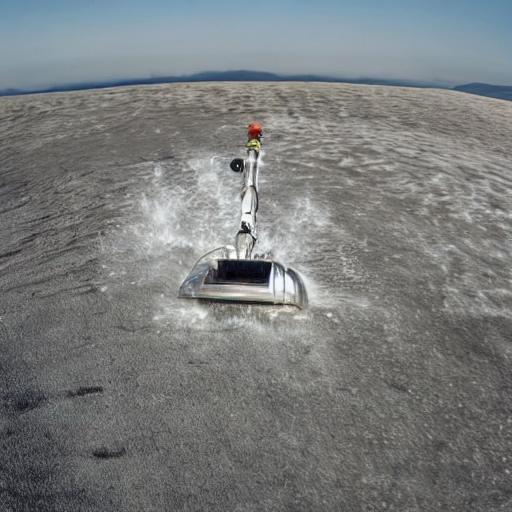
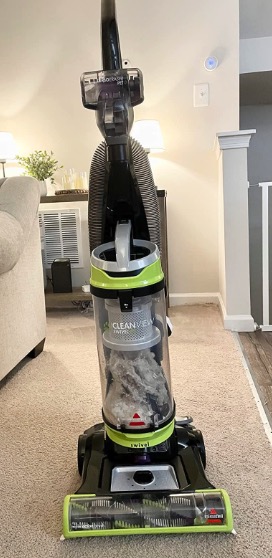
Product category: items_vacuum
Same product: no